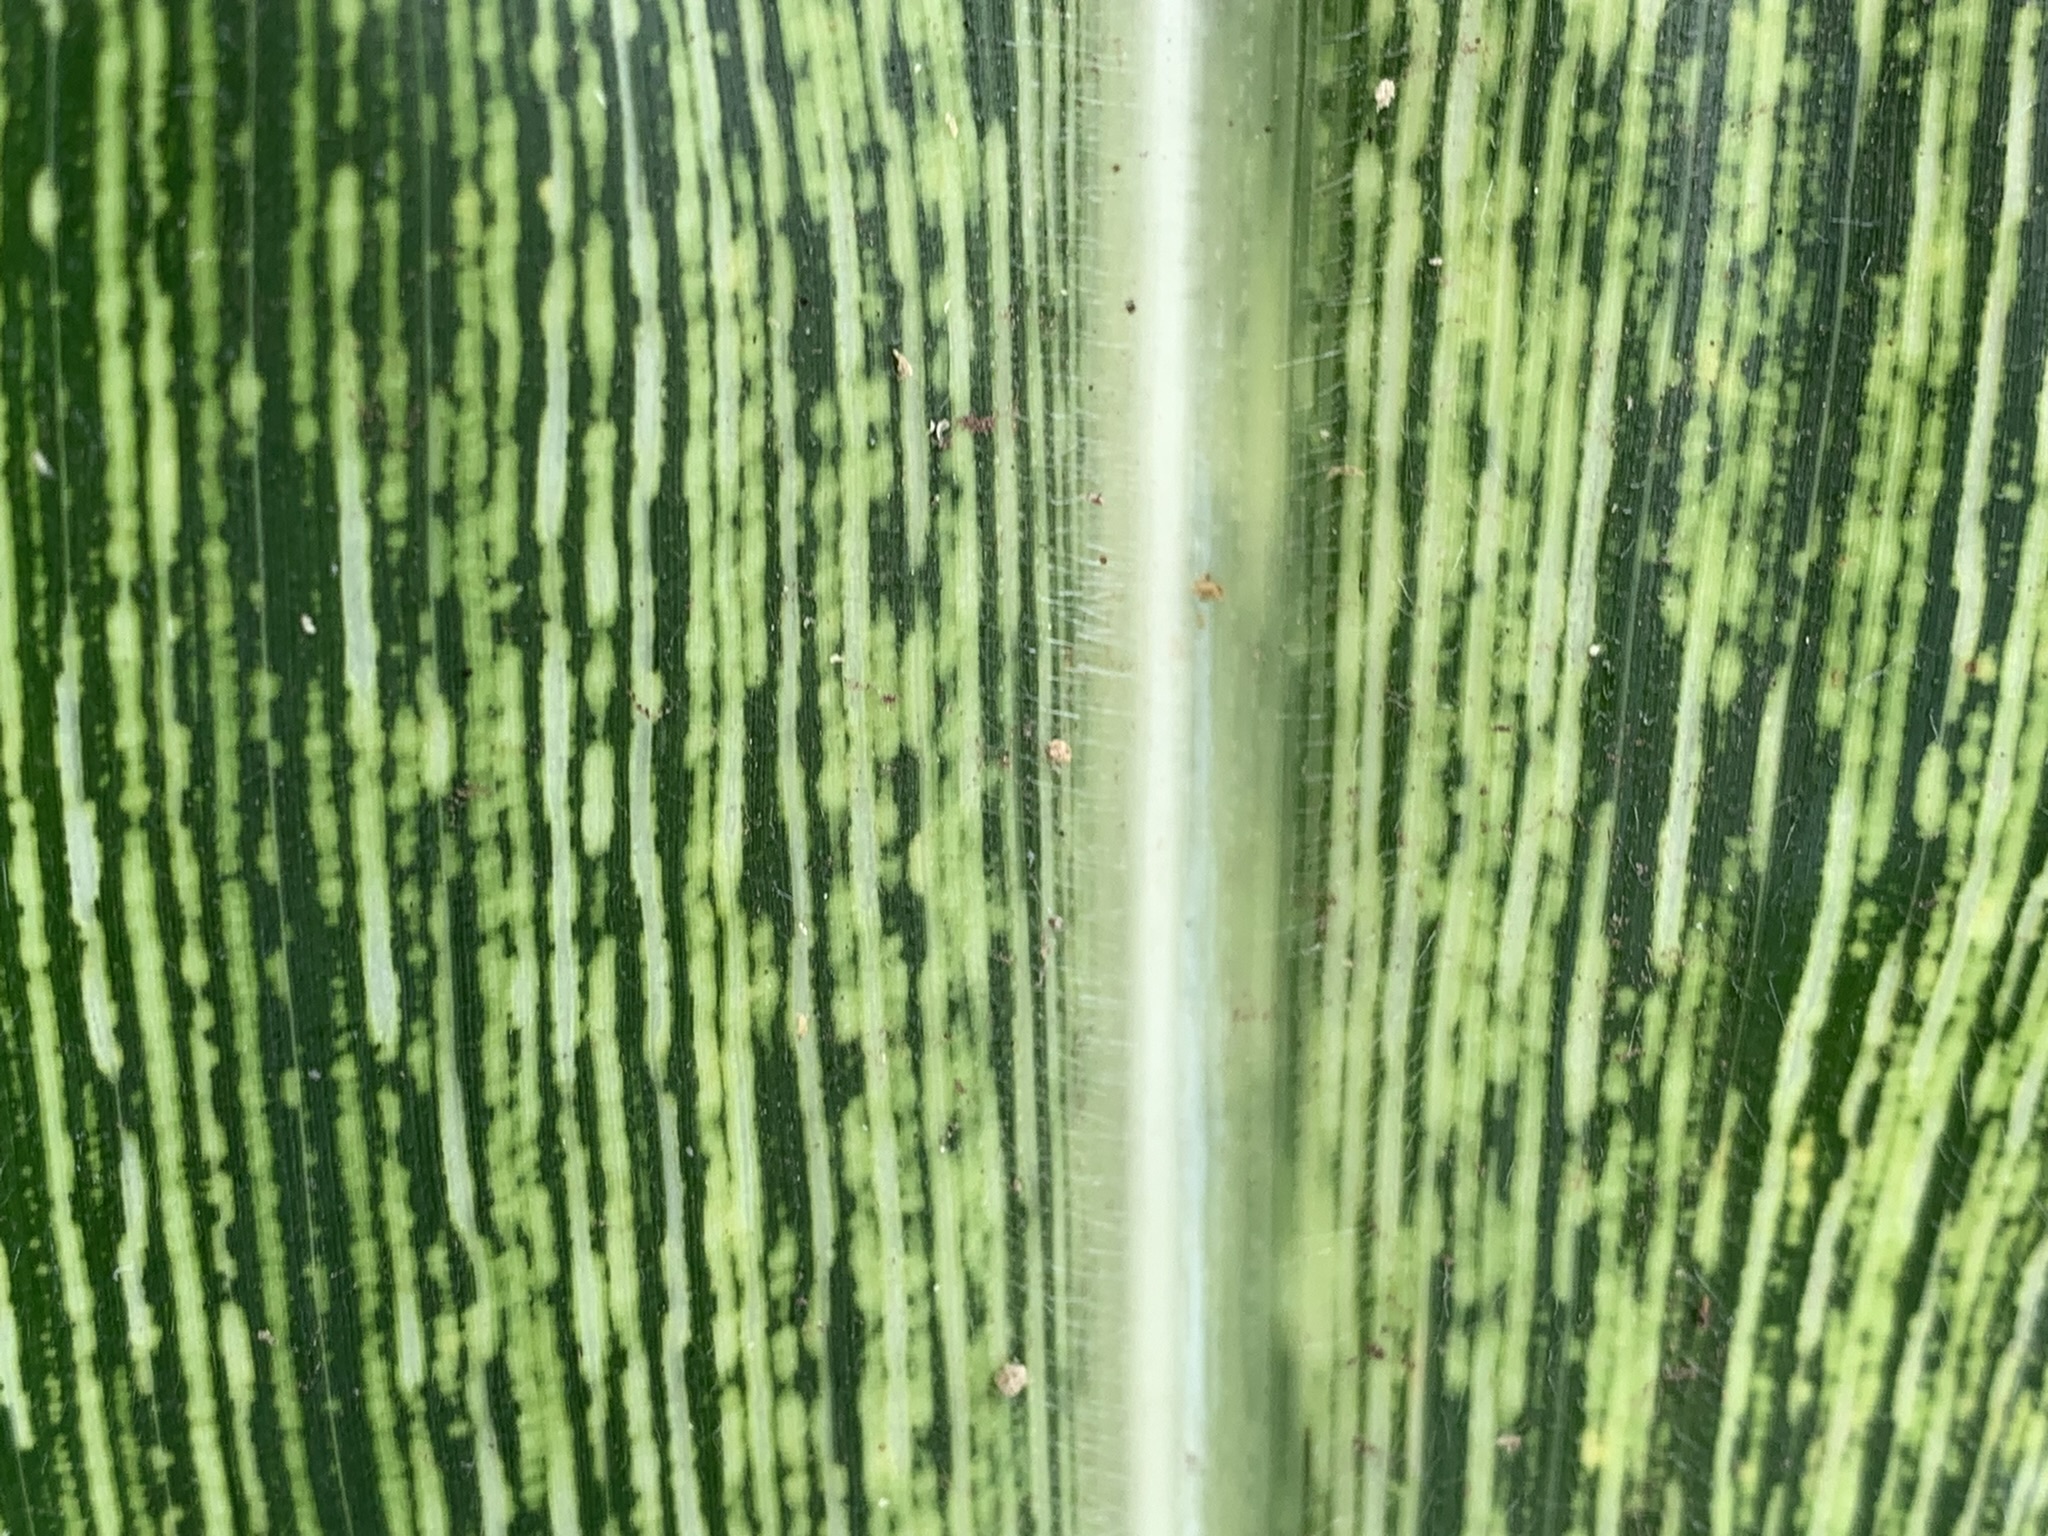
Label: MSV